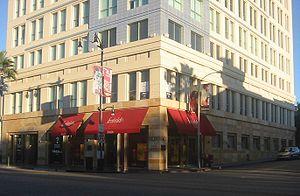
Frederick's of Hollywood est une chaîne américaine de magasins de lingerie ayant débuté en 1947.